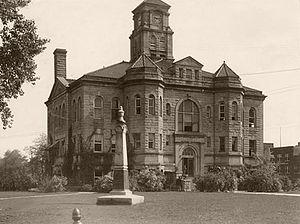
La ville de Centerville est le siège du comté d'Appanoose, situé dans l'Iowa, aux États-Unis. Elle comptait 5 924 habitants lors du recensement de 2010.